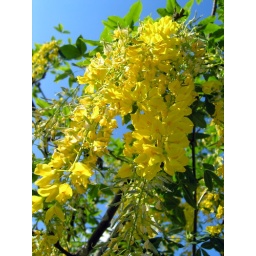
Lovely yellow flowers drape down from a Golden Chain tree in my grandfather's backyard.